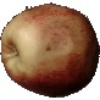
Label: Apple Red 3